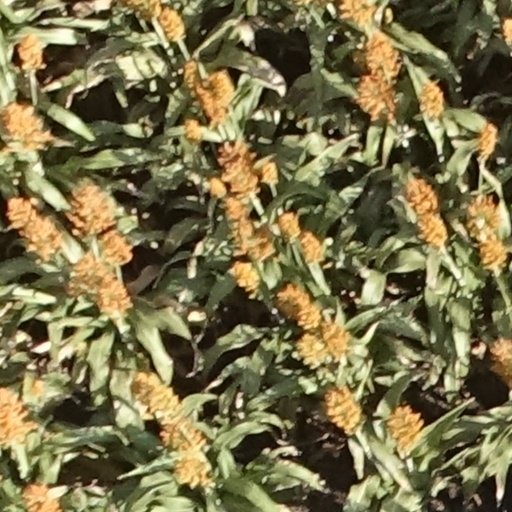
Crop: sorghum